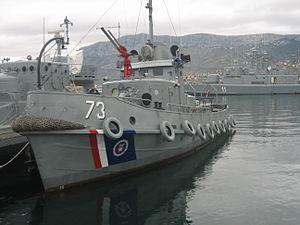
La Garde côtière croate est une division de la Marine croate chargée de protéger les intérêts de la République de Croatie en mer. La marine croate est composée de forces navales classiques structurées en une flottille et de la garde côtière qui se compose uniquement de navires avec des fonctions en temps de paix, par exemple la protection de l'environnement, de la pêche, le contrôle des pétroliers, des eaux de ballast, la lutte contre le terrorisme, le trafic de personnes et la contrebande.